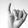
ASL letter: I